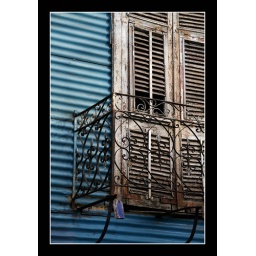
A &amp;quot;blue&amp;quot; window reflects the blue feelings walking down Caminito in Baires.